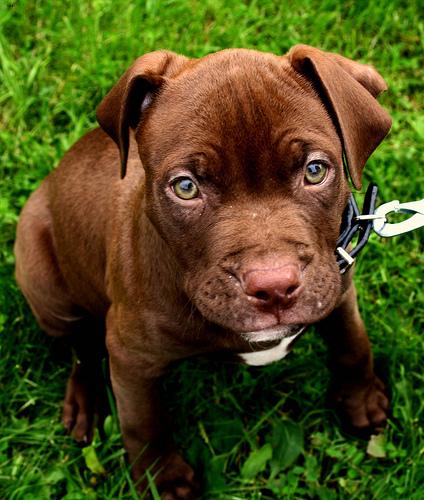
Breed: staffordshire bull terrier